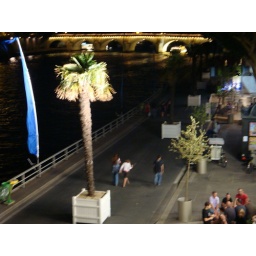
They have this beach set up along the Seine in the summer, with palm trees and everything.